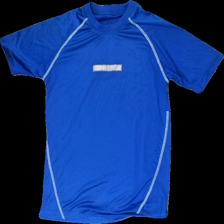
View: front
Type: T-shirt
Category: Unisex
Brand: Missing
Colors: Blue
Material: 83% polyester 17% acrylic
Pattern: Logo print
Cut: Regular
Season: All
Trend: Sports
Smell: Major
Damage location: bottom center
Damage 2 location: bottom center
Damage 3 location: middle left
Price range: <50
Recommended usage: Energy recovery
Description: blå t-shirt med tryck fram som är förstört. stinker av svett.